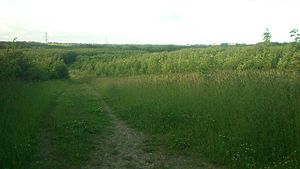
De nye Aarhus Skove
Udsigt over den nyrejste skov.
Fra den nyrejste del af Årslev Skov, med True Skov i nord.
"De nye Aarhus Skove er en fællesbetegnelse for en række skovområder omkring Aarhus. Alle skovene er nyrejste som en del af planen ""Aarhus omkranset af skov"". Planen blev iværksat af Aarhus Byråd i 1988 med det overordnede mål, at fordoble kommunens skovareal inden år 2000. Eftersom de gamle skove udgjorde mere end 1.300 ha, er det uklart hvorvidt dette mål blev nået.